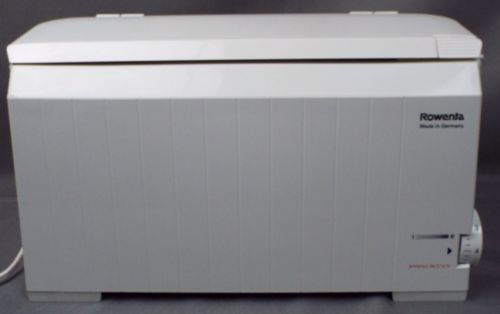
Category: toaster